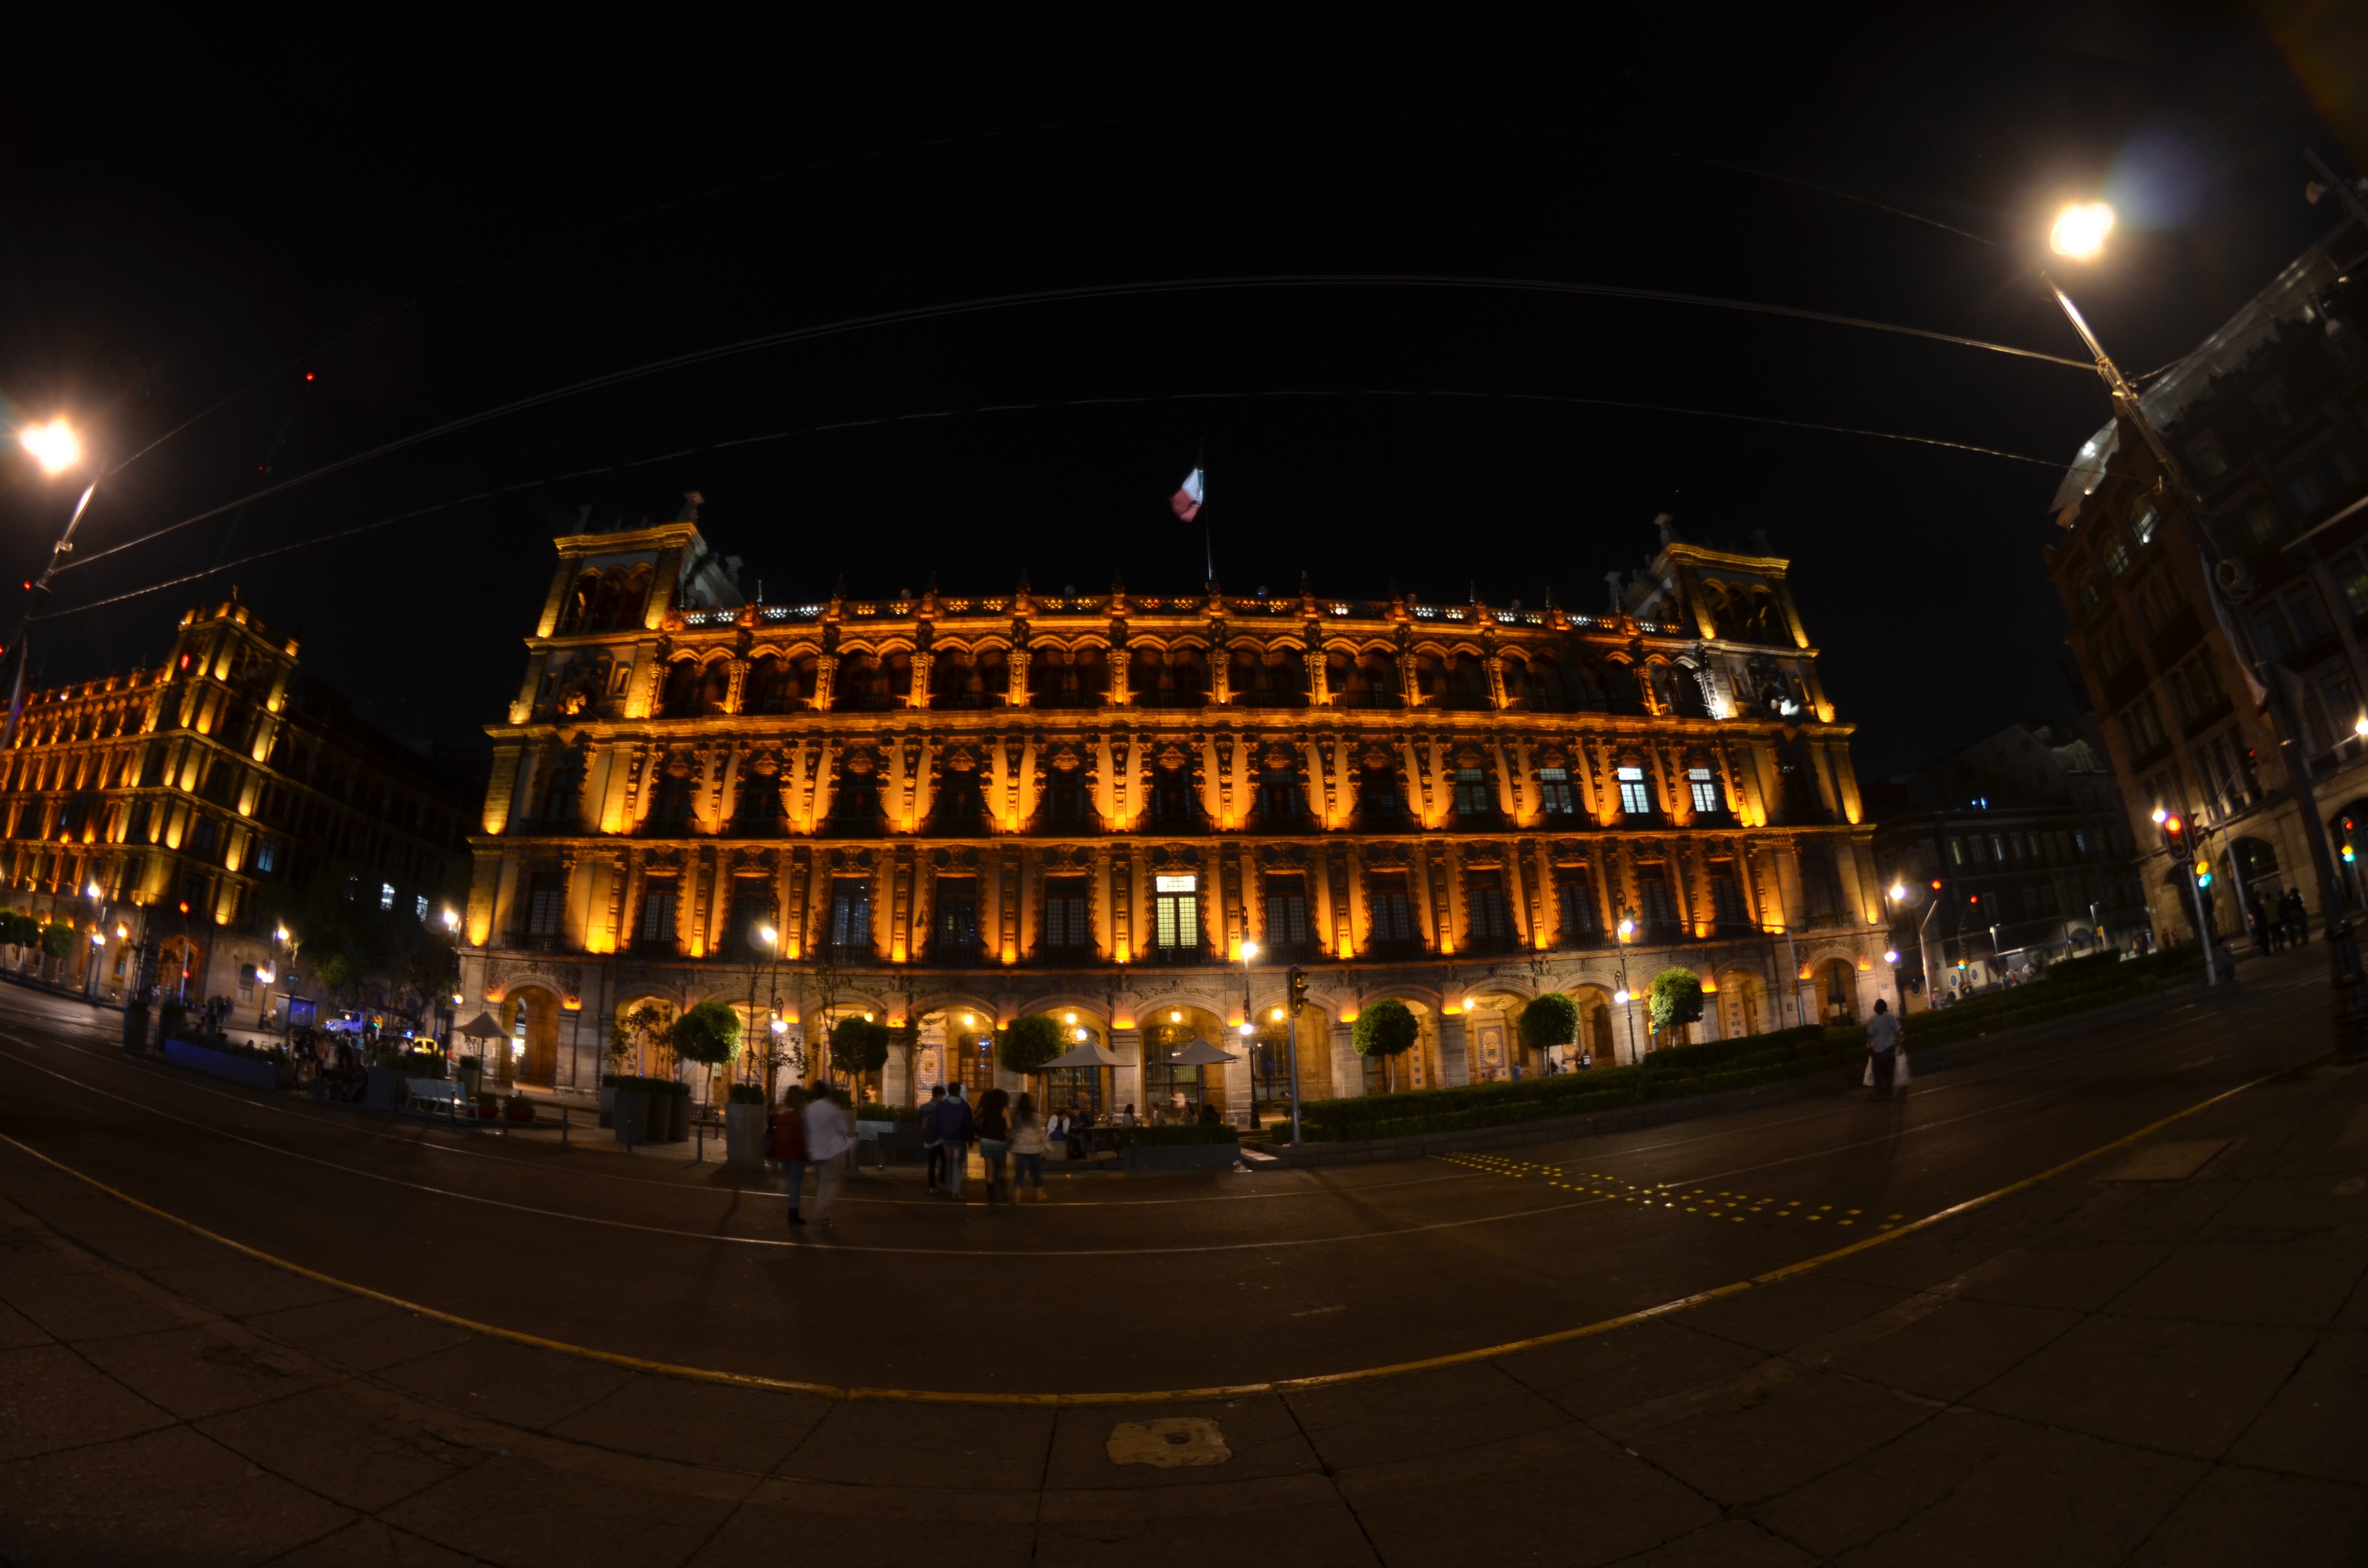
light, structure, night, city, cityscape, downtown, evening, landmark, lighting, stadium, mexico, socket, metropolis, human settlement, metropolitan area, sport venue